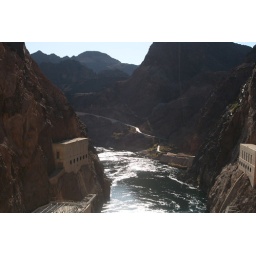
Power houses and black canyon taken from the vent in the dam face. Hoover Dam.